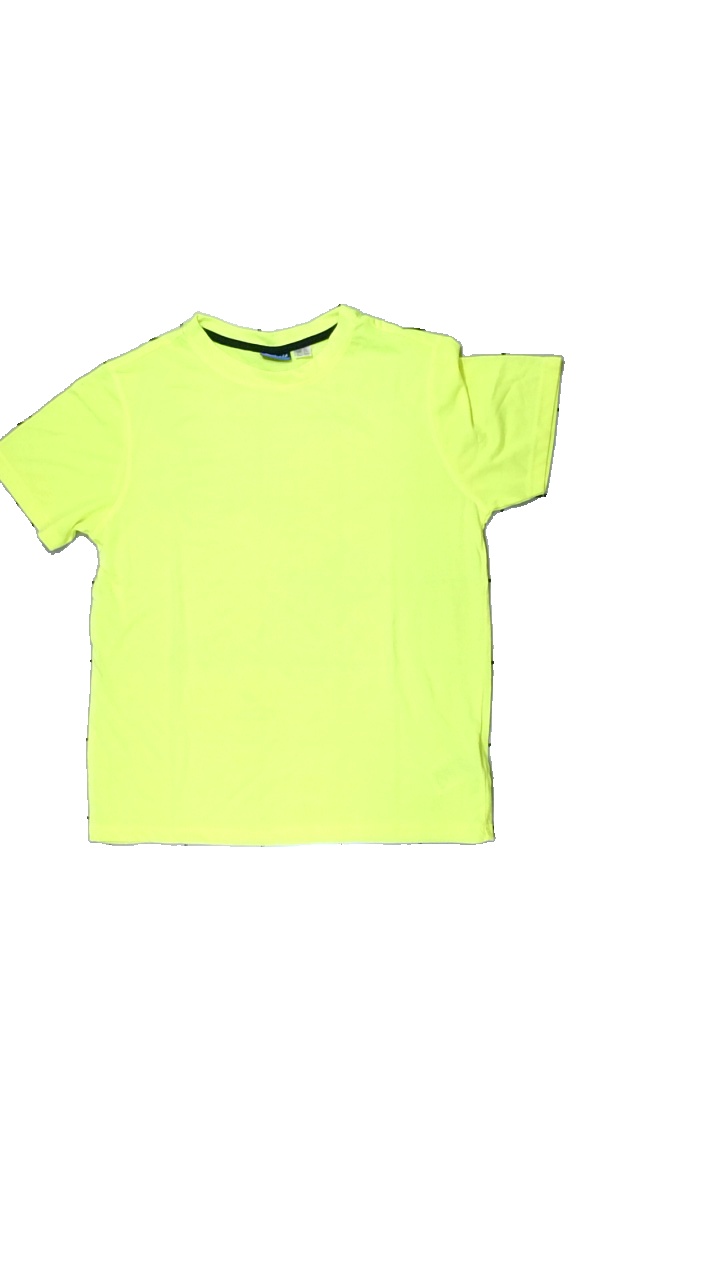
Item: T-shirt (Men)
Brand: Crivit
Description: gul t-shirt, nopprig
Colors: Yellow
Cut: Regular
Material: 100% polyester
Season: All
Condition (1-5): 3
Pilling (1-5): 3
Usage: Export
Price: <50